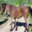
Label: horse